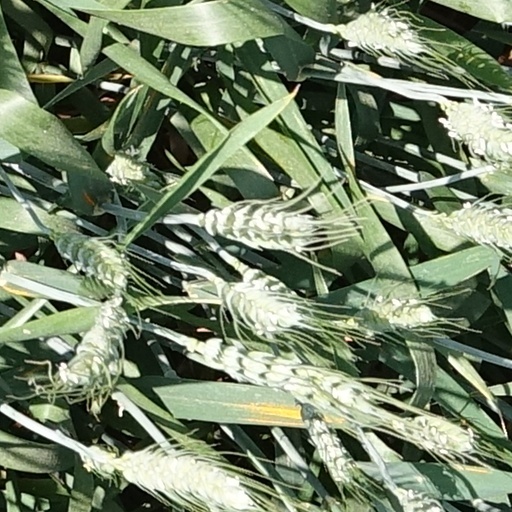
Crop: wheat